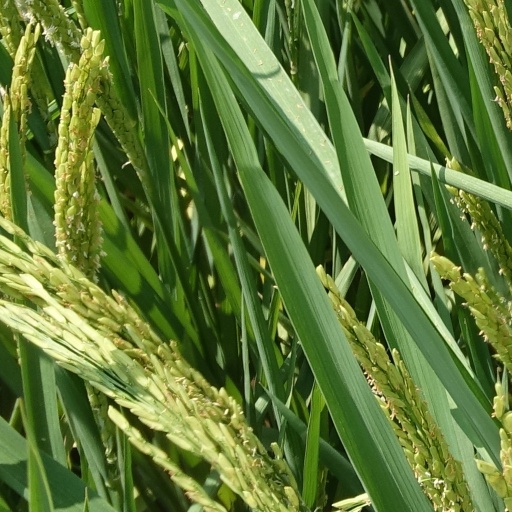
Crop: rice